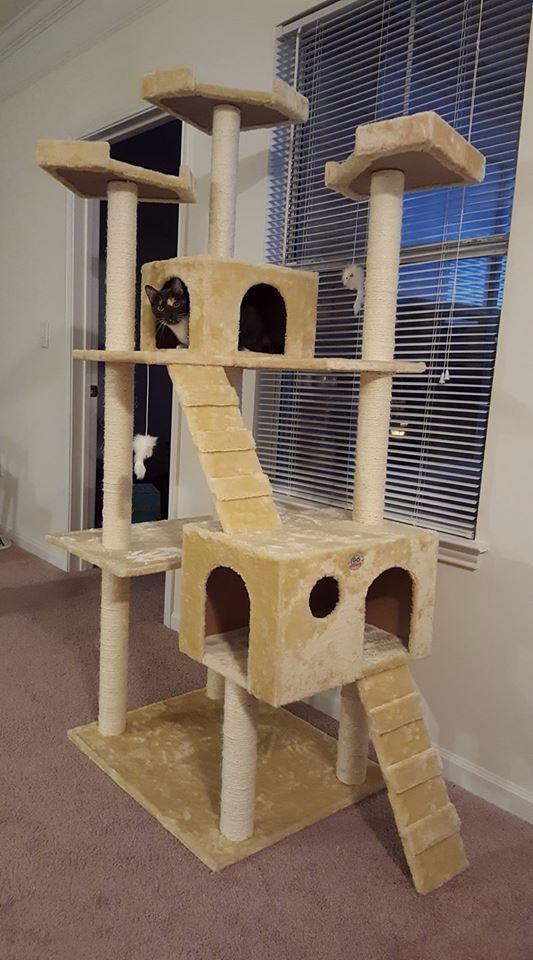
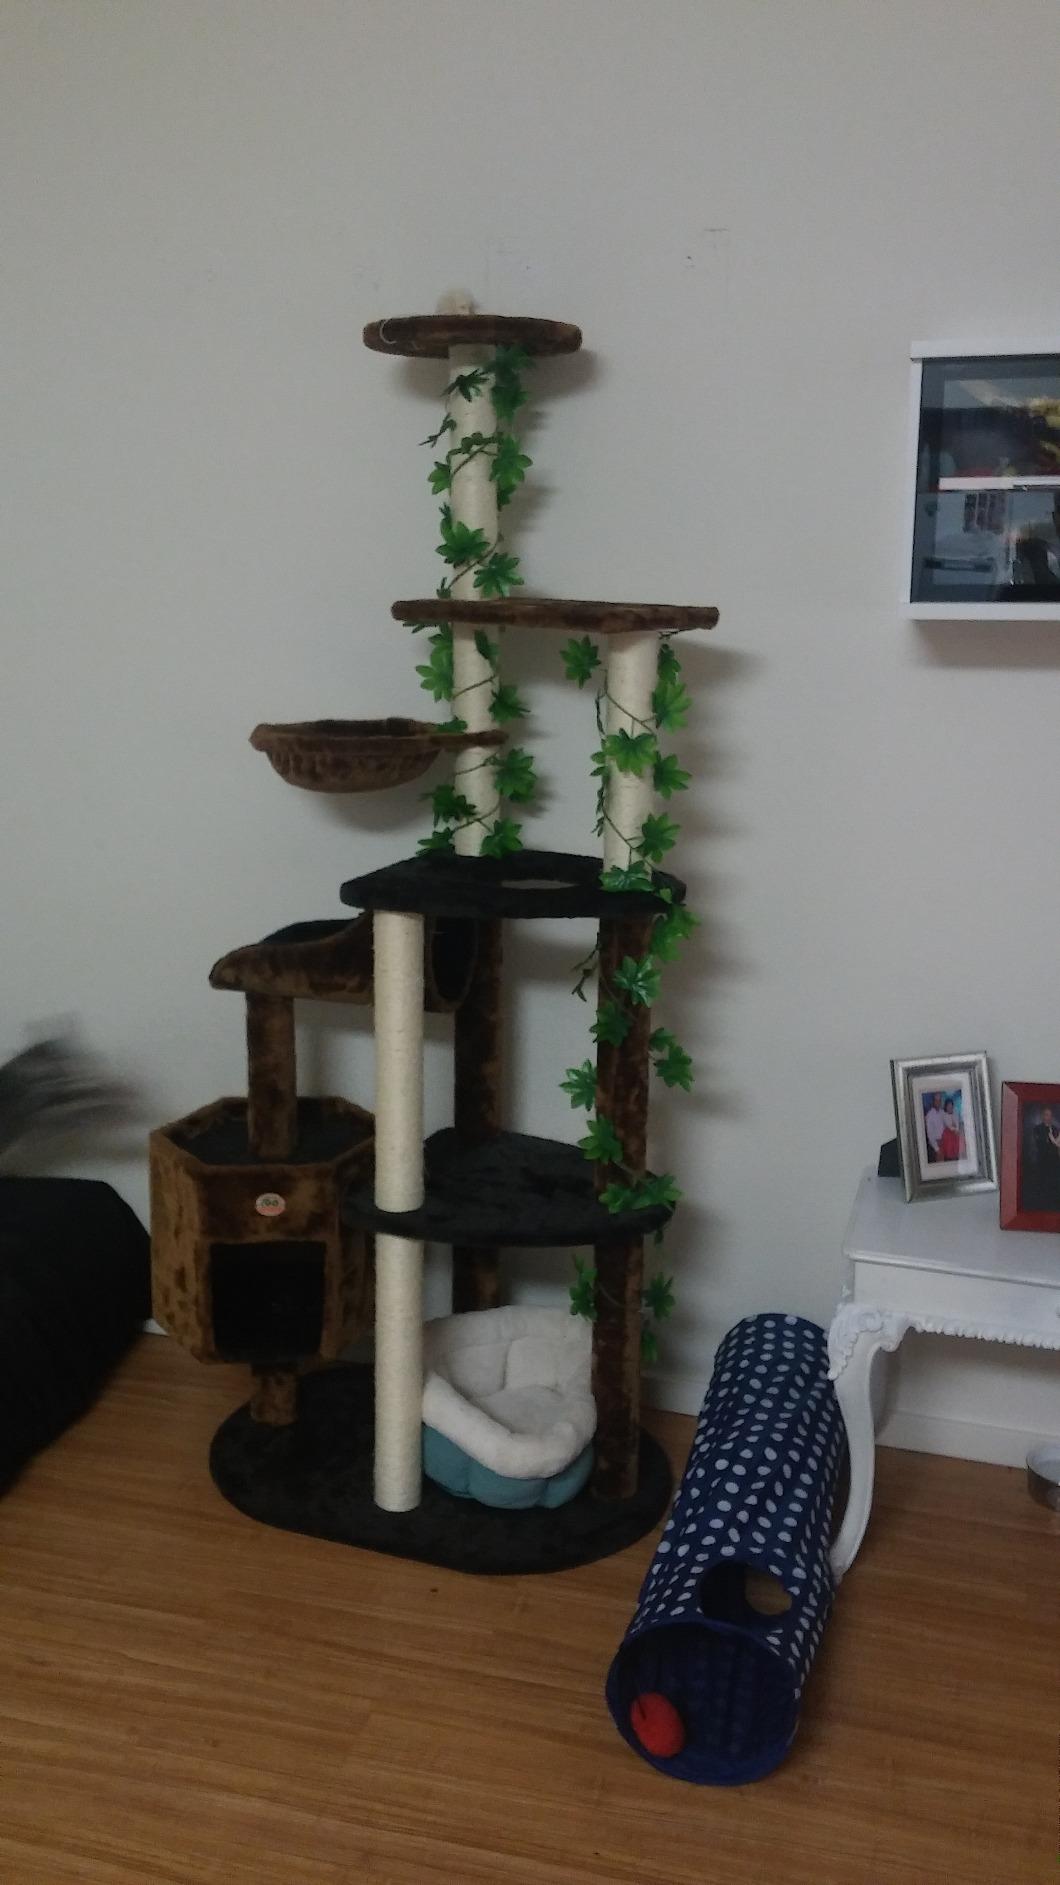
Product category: items_cat tree
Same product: no